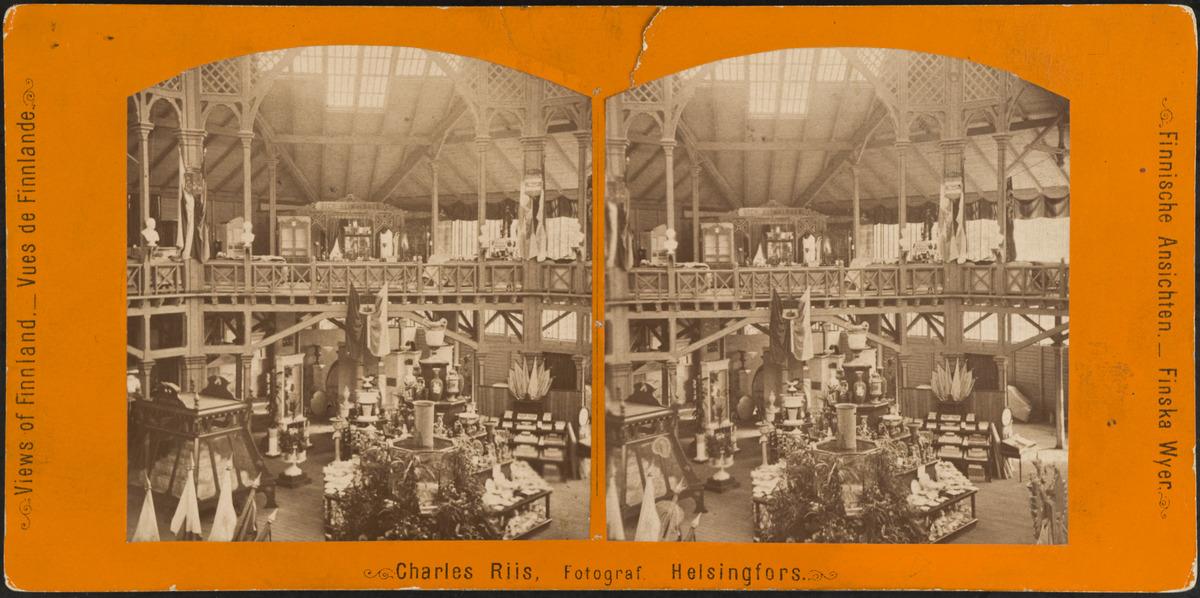
Suomen ensimmäinen yleinen taide- ja teollisuusnäyttely vuonna 1876 Kaivopuistossa, näkymä näyttelyrakennuksen keskushalliin, mm
sisällön kuvaus: Suomen ensimmäinen yleinen taide- ja teollisuusnäyttely vuonna 1876 Kaivopuistossa, näkymä näyttelyrakennuksen keskushalliin, mm. Arabian ja Nuutajärven tehtaiden osastot. mustavalkoinen
Kuvaaja: Riis, Charles, valokuvaaja
Ajankohta: kuvausaika 1876
Paikka: Suomi, Uusimaa, Helsinki, Ullanlinna Helsinki, Kaivopuisto
Aiheet: messut, näyttelyt, hallit